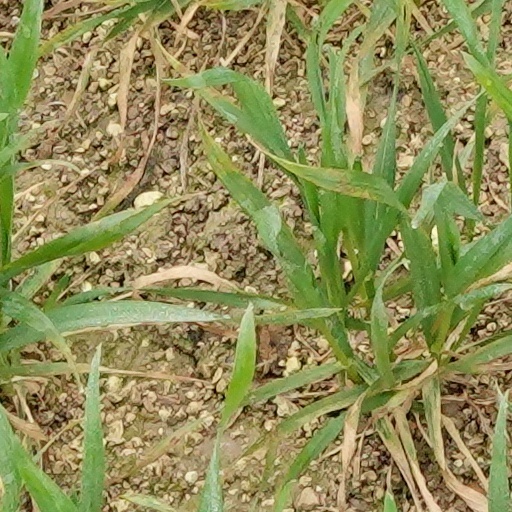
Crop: wheat